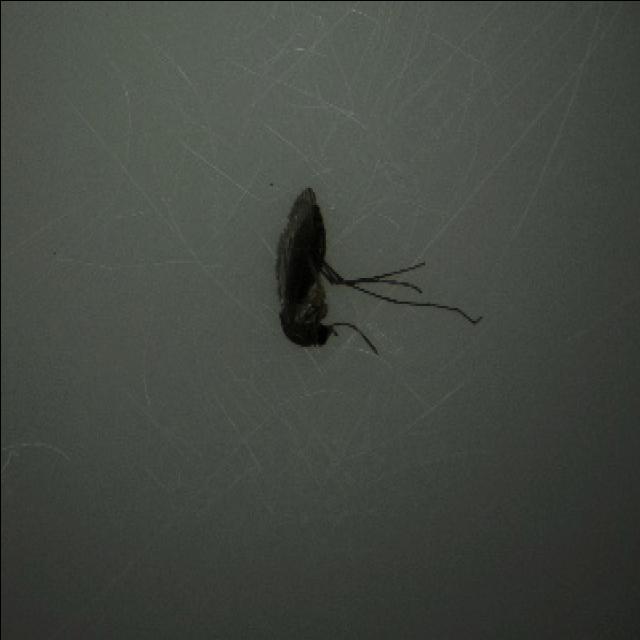
Species: culex_tritaeniorhynchus